960th Airborne Air Control Squadron

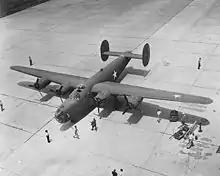
Consolidated B-24E

Following the Attack on Pearl Harbor, the squadron flew antisubmarine patrols off the Pacific Coast until February 1942, when it moved to Davis-Monthan Field, Arizona. At Davis-Monthan, it converted to Consolidated B-24 Liberators. With its Liberators, the squadron became an Operational Training Unit (OTU). The OTU program involved the use of an oversized parent unit to provide cadres to "satellite groups" It then assumed responsibility for their training and oversaw their expansion with graduates of Army Air Forces Training Command schools to become effective combat units. The OTU program was patterned after the unit training system of the Royal Air Force. Phase I training concentrated on individual training in crewmember specialties. Phase II training emphasized the coordination for the crew to act as a team. The final phase concentrated on operation as a unit.